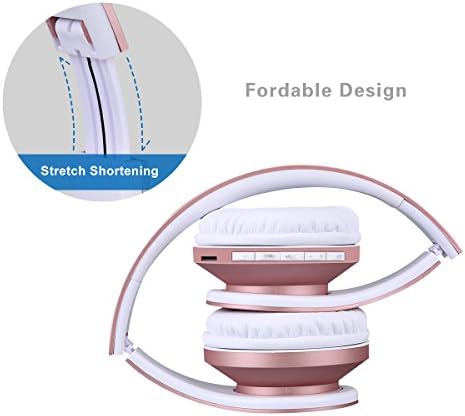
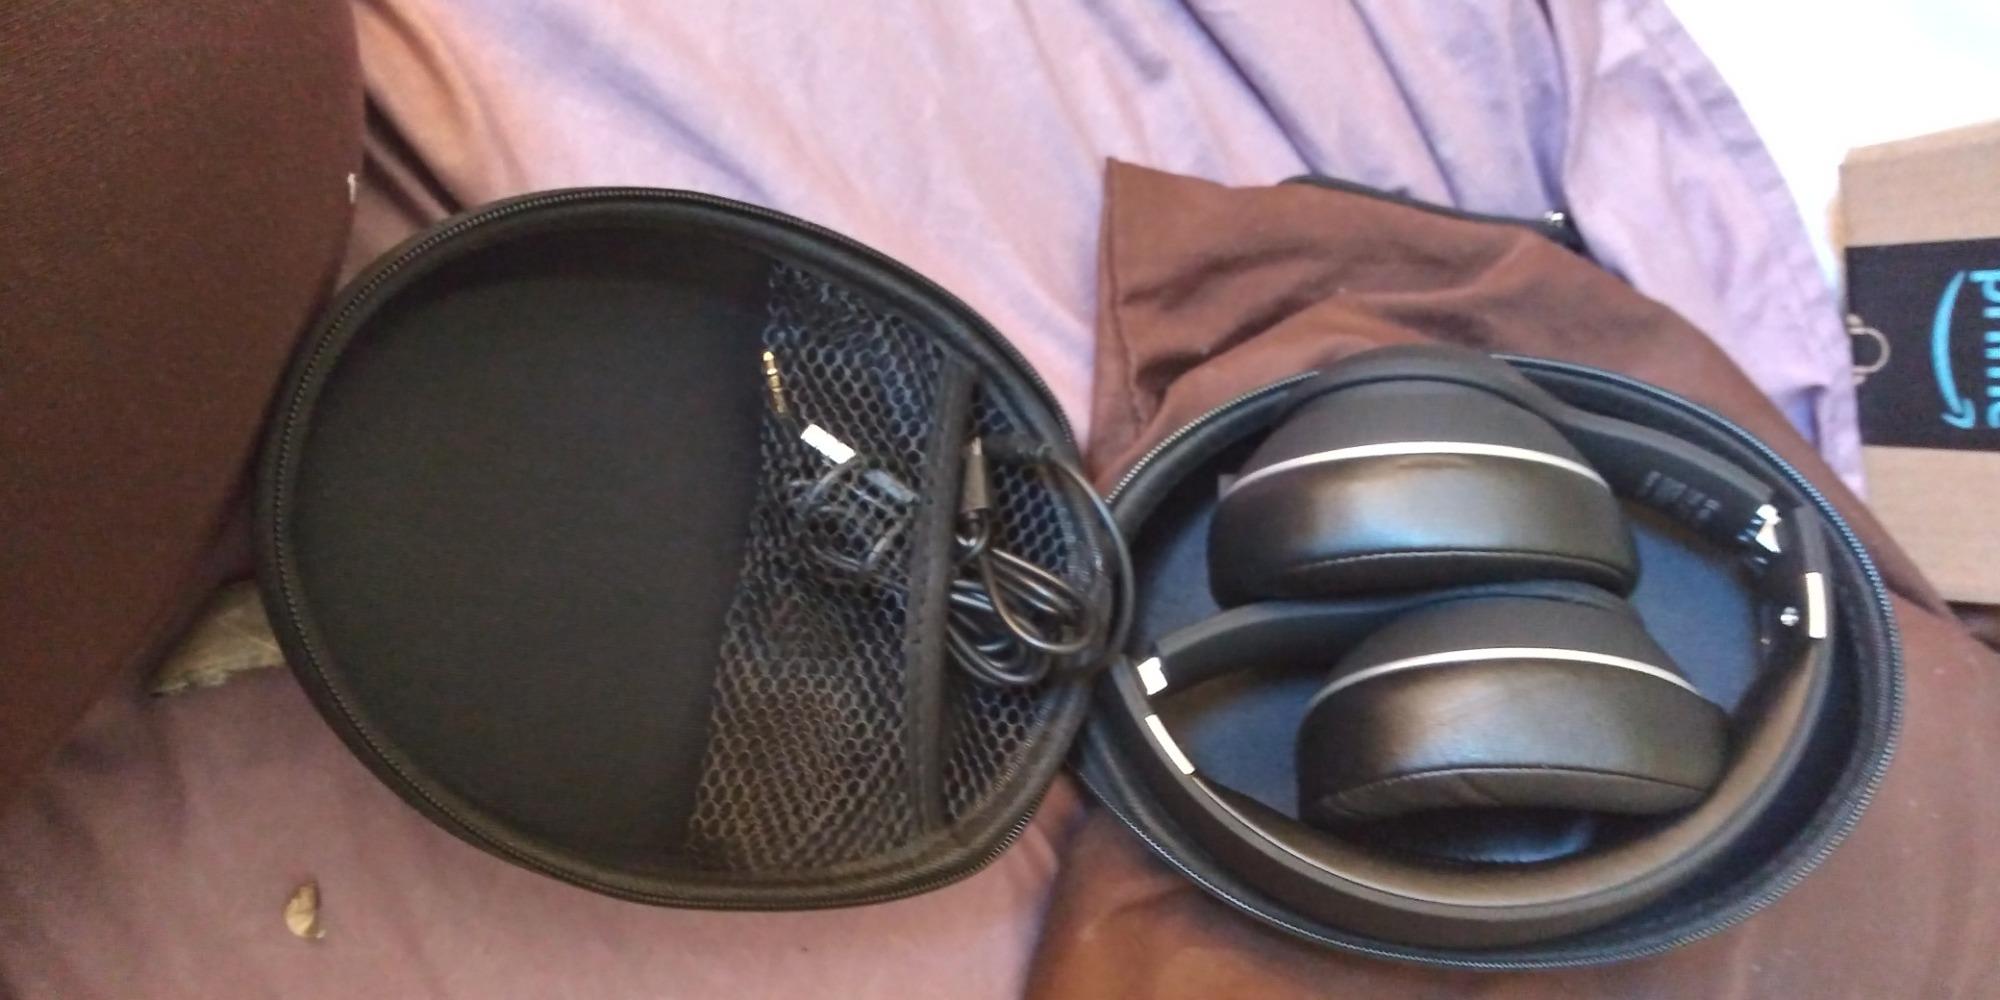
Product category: headphones
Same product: no